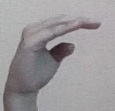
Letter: jeem